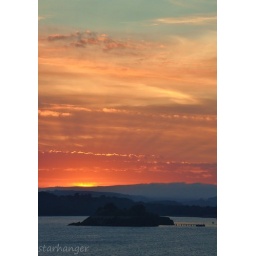
sky over drakes island in plymouth sound...a thick bank of low cloud hovers over cornwall